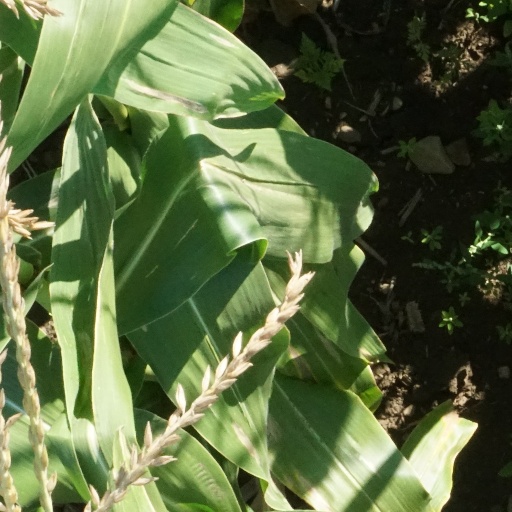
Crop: maize; corn